Kim Jae-wook

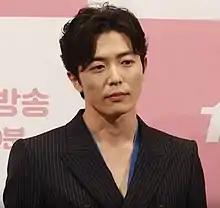
Kim in 2019

Kim Jae-wook (born April 2, 1983) is a South Korean model and actor. He is best known for his roles in the hit series "Coffee Prince" (2007), comedy film "Antique" (2008), mystery drama "Who Are You?" (2013), "Voice" (2017), "The Guest" (2018), "Her Private Life" (2019) and "Crazy Love" (2022). He is fluent in Japanese, and played the role of Sō Takeyuki, the Japanese husband of Princess Deokhye, in the film "The Last Princess".